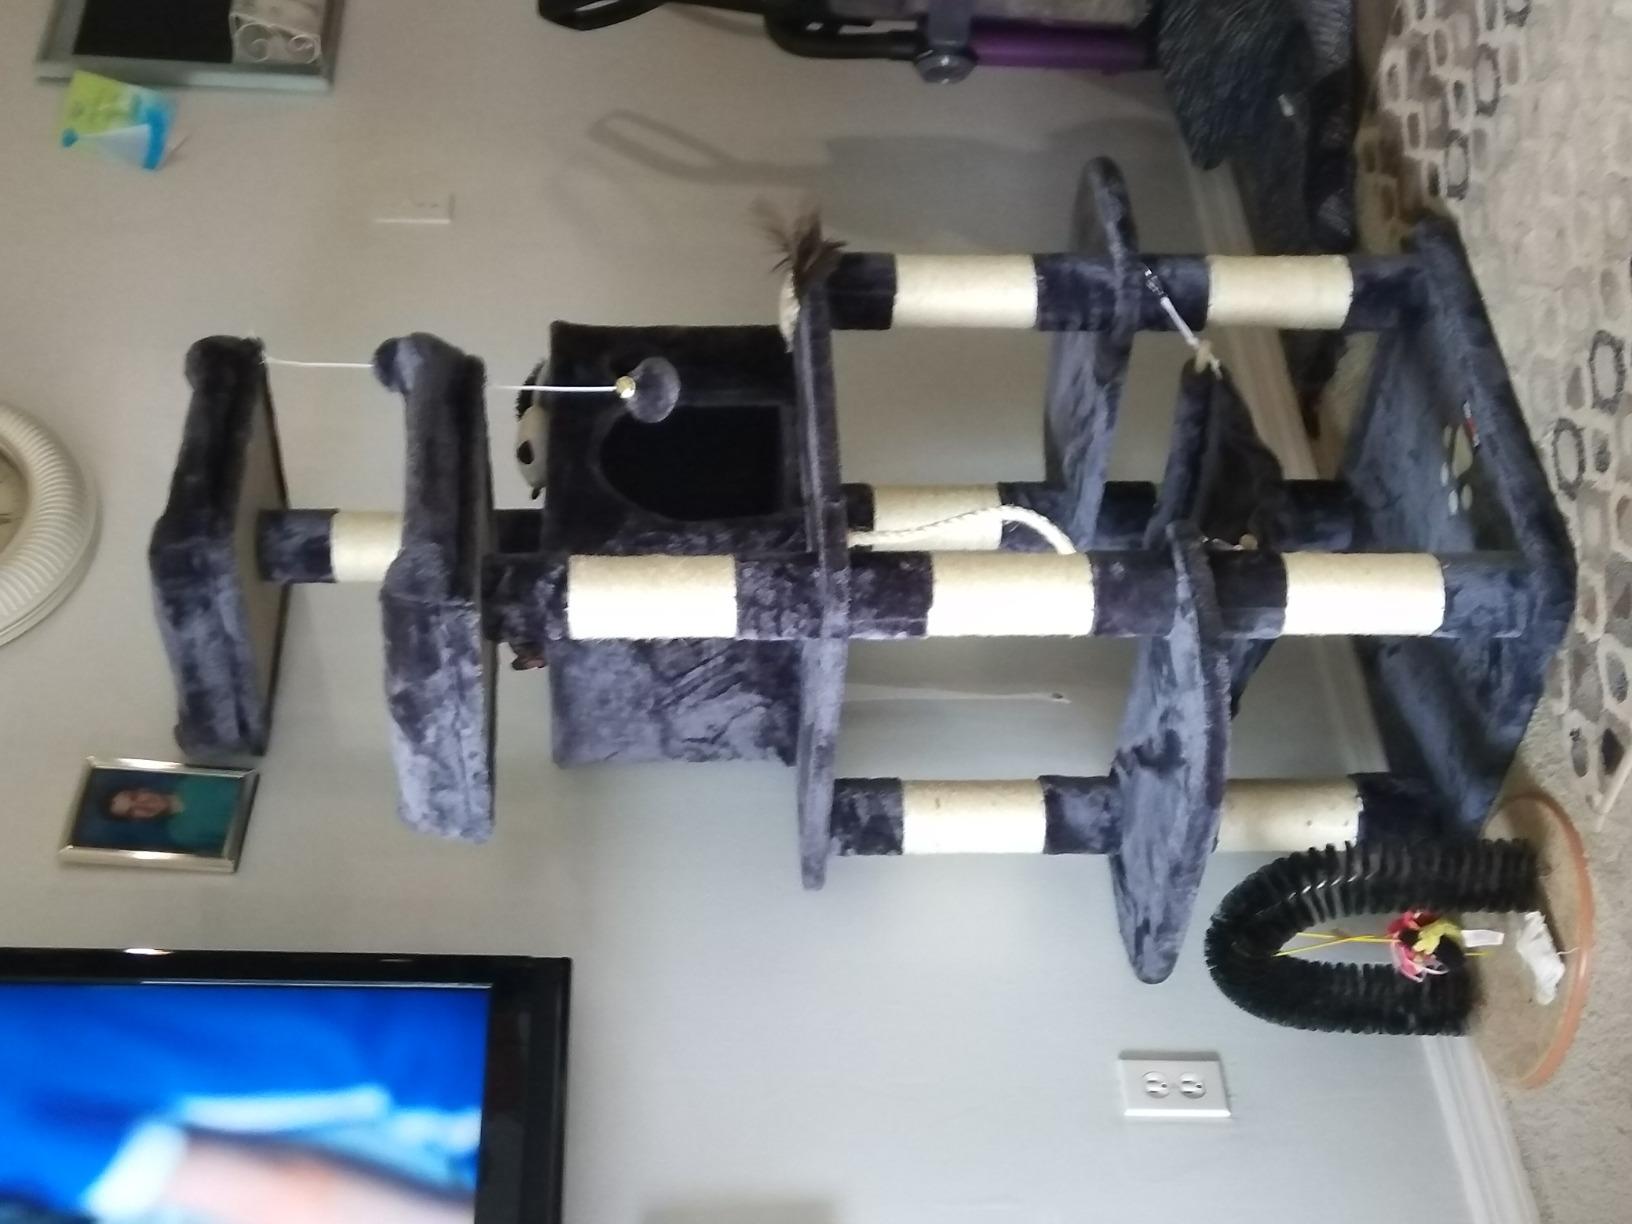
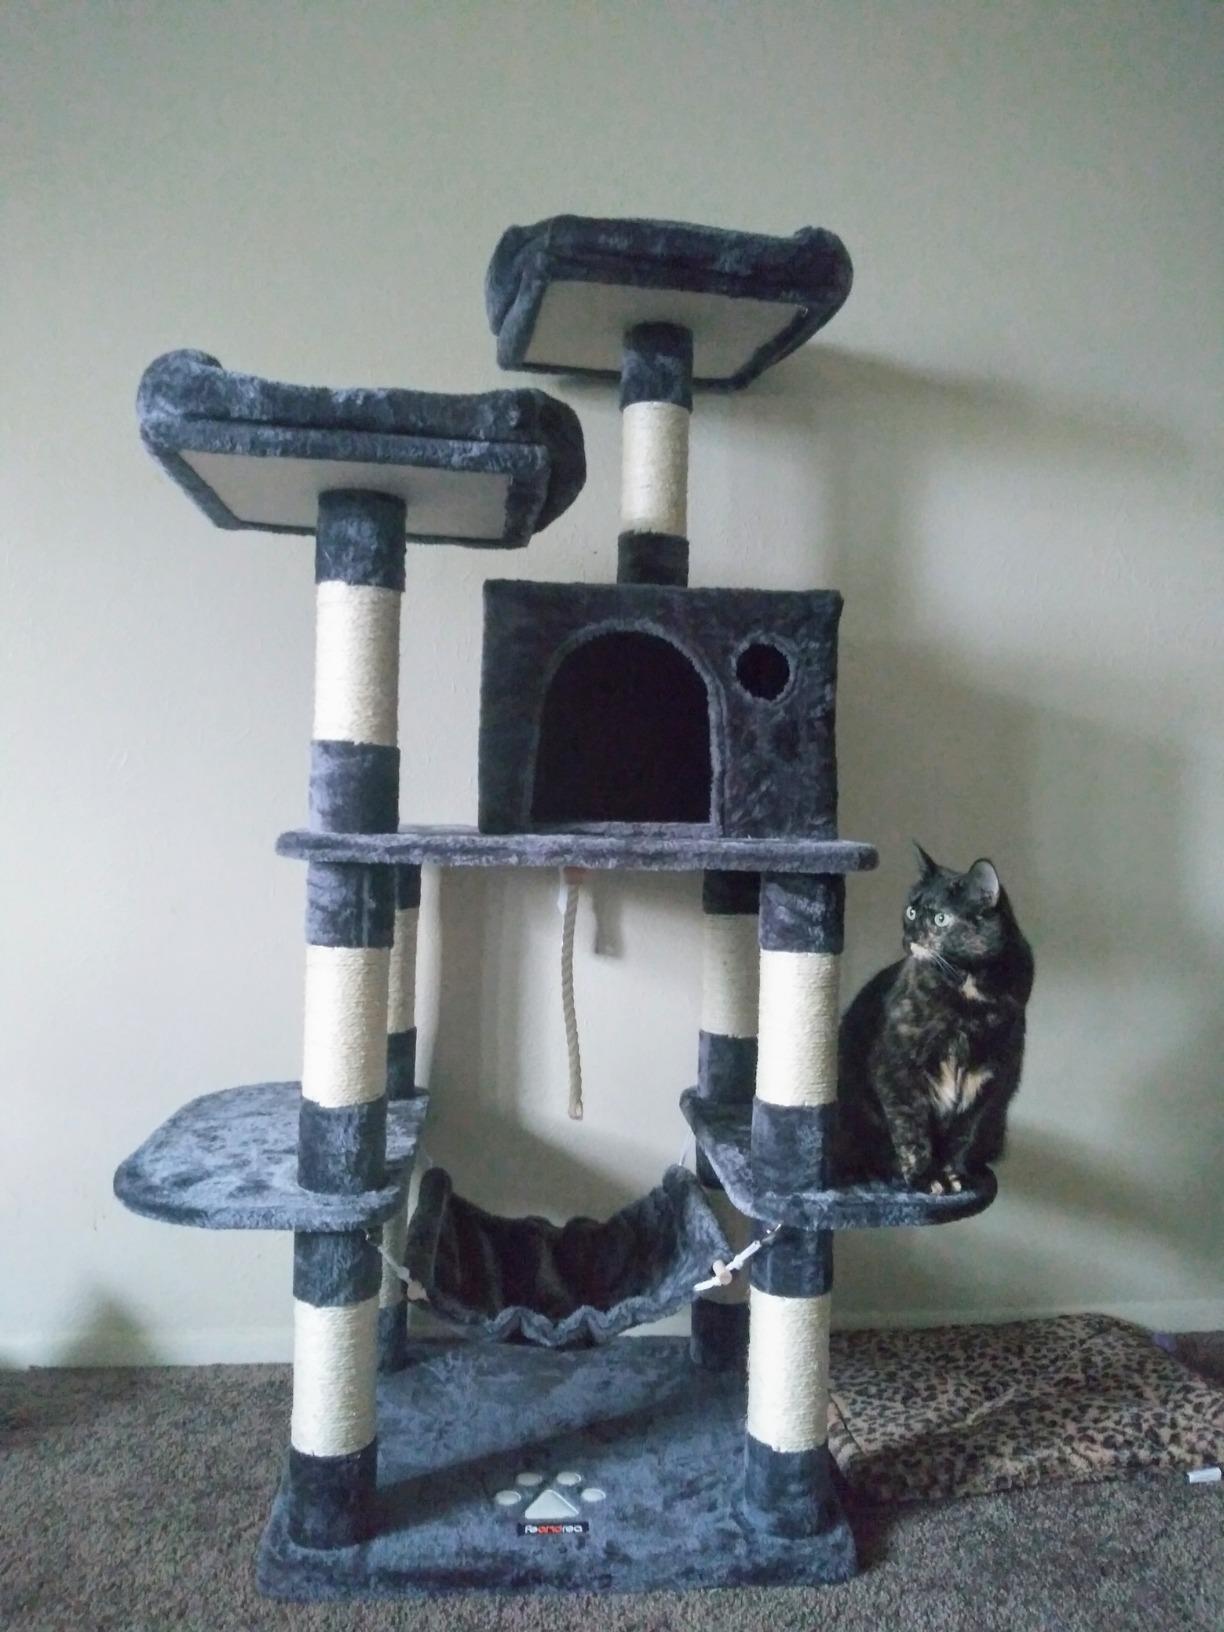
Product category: items_cat tree
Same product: yes